George II of Great Britain

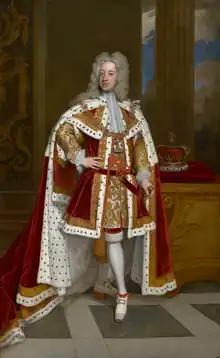
Portrait by Kneller, 1716

George's father did not want his son to enter into a loveless arranged marriage as he had and wanted him to have the opportunity of meeting his bride before any formal arrangements were made. Negotiations from 1702 for the hand of Princess Hedvig Sophia of Sweden, Dowager Duchess and regent of Holstein-Gottorp, came to nothing. In June 1705, under the false name "Monsieur de Busch", George visited the Ansbach court at its summer residence in Triesdorf to investigate "incognito" a marriage prospect: Princess Caroline of Ansbach, the former ward of his aunt Queen Sophia Charlotte of Prussia. The English envoy to Hanover, Edmund Poley, reported that George was so taken by "the good character he had of her that he would not think of anybody else". A marriage contract was concluded by the end of July. On 22 August / 2 September 1705 Caroline arrived in Hanover for her wedding, which was held the same evening in the chapel at Herrenhausen.